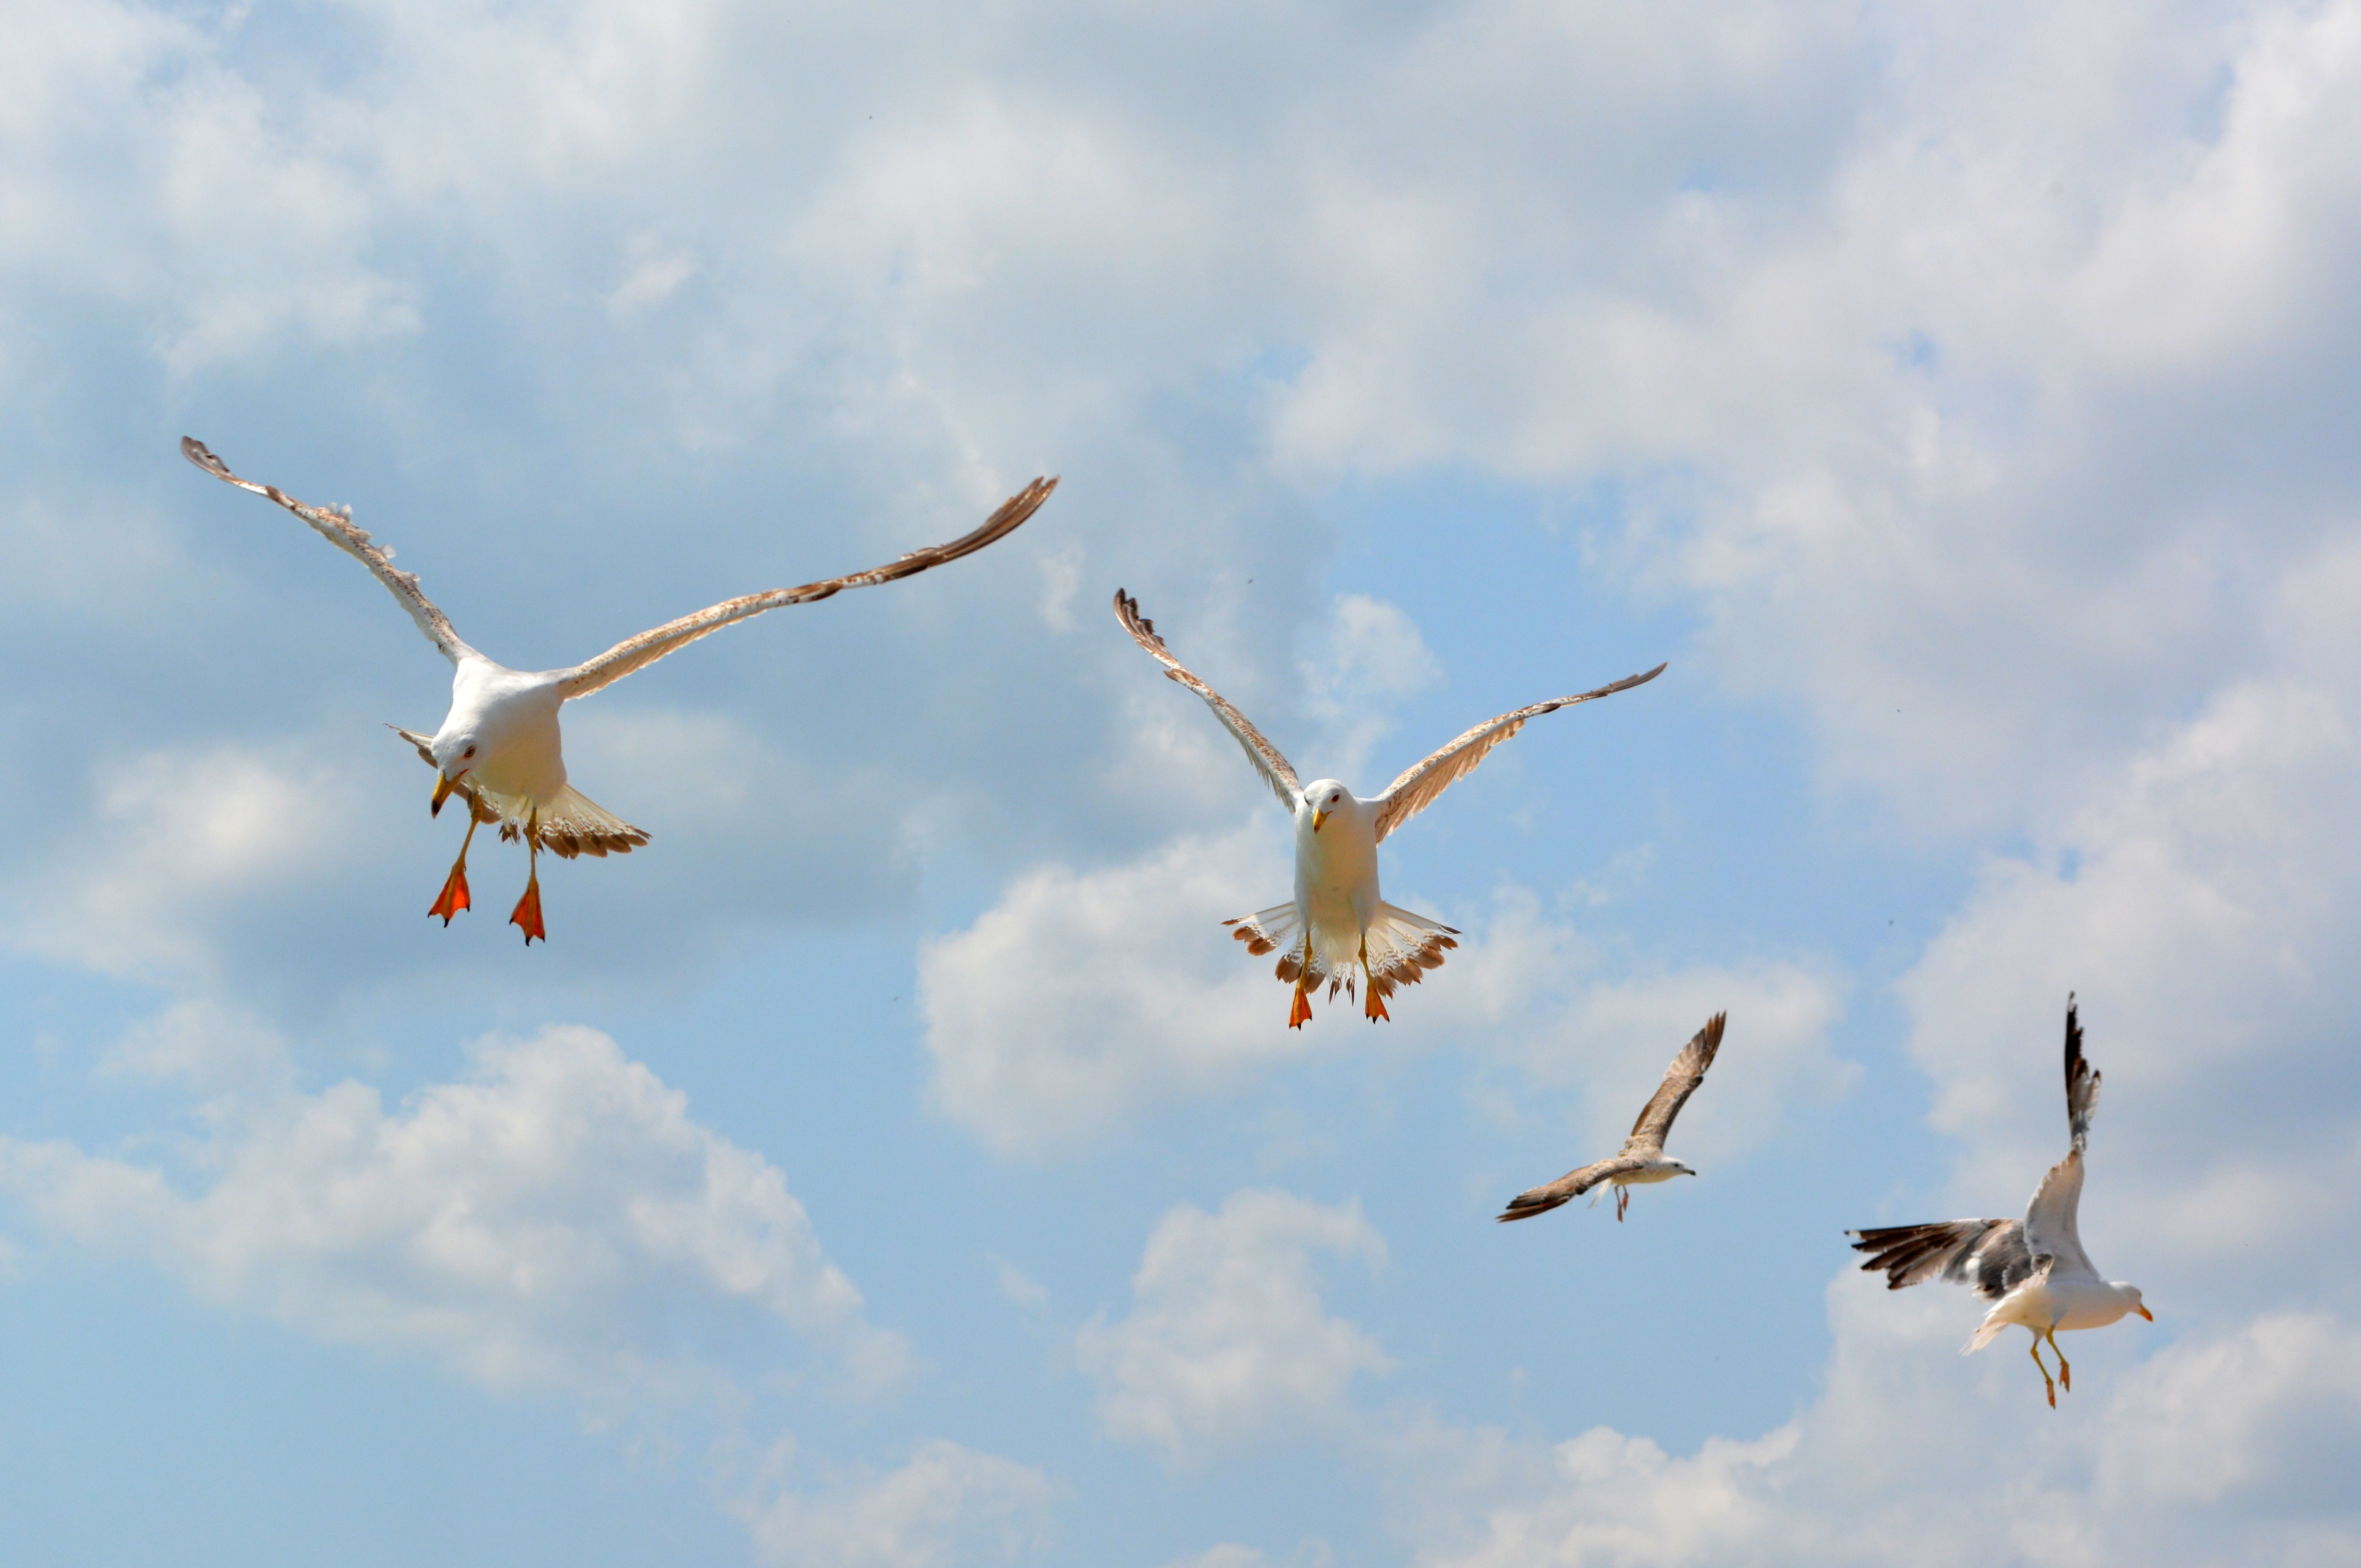
bird, wing, sky, seabird, flock, seagull, gull, flight, fauna, birds, wings, vertebrate, stol, bird migration, charadriiformes, animal migration